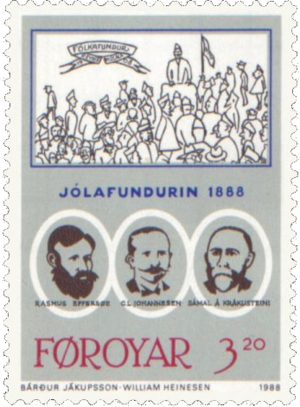
Julemødet 1888
3.20 kr. frimærke
Den 22. december 1888 stod der i Færøernes dengang eneste avis, Dimmalætting, denne korte notits: